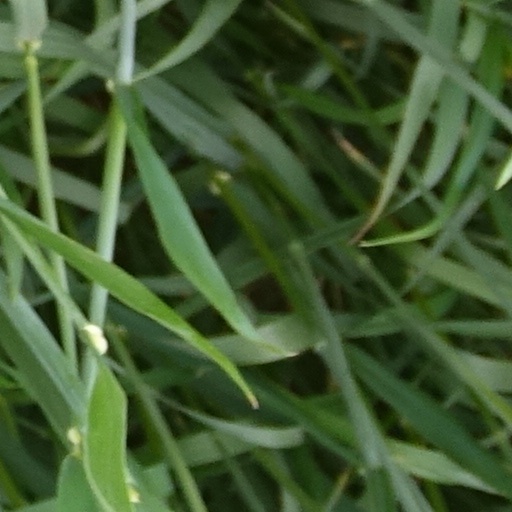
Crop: wheat